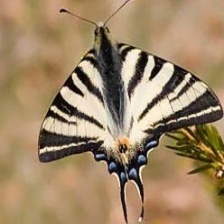
Species: SCARCE SWALLOW